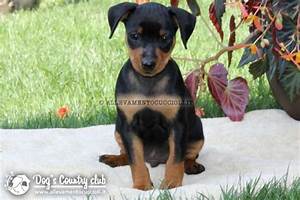
Label: cane